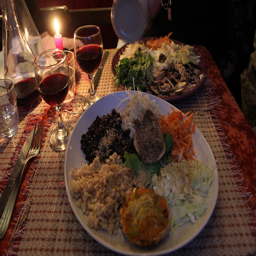
A plate full of food sitting on a table.
A plate of food on a white plate sitting on a red and white placemat.
The two plates of food have many different items including rice and diced carrots.
A plate of food, with a couple of wine glasses behind it.
a table covered with big plates of food and some wine glasses